Zlatko Dalić

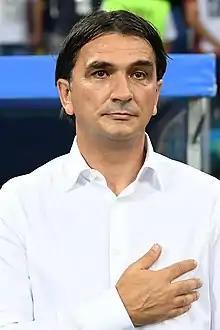
Dalić as Croatia manager at the 2018 FIFA World Cup

Zlatko Dalić (born 26 October 1966) is a Croatian professional football manager and former player. He has been the manager of the Croatia national team since 2017.